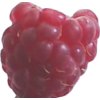
Label: raspberry